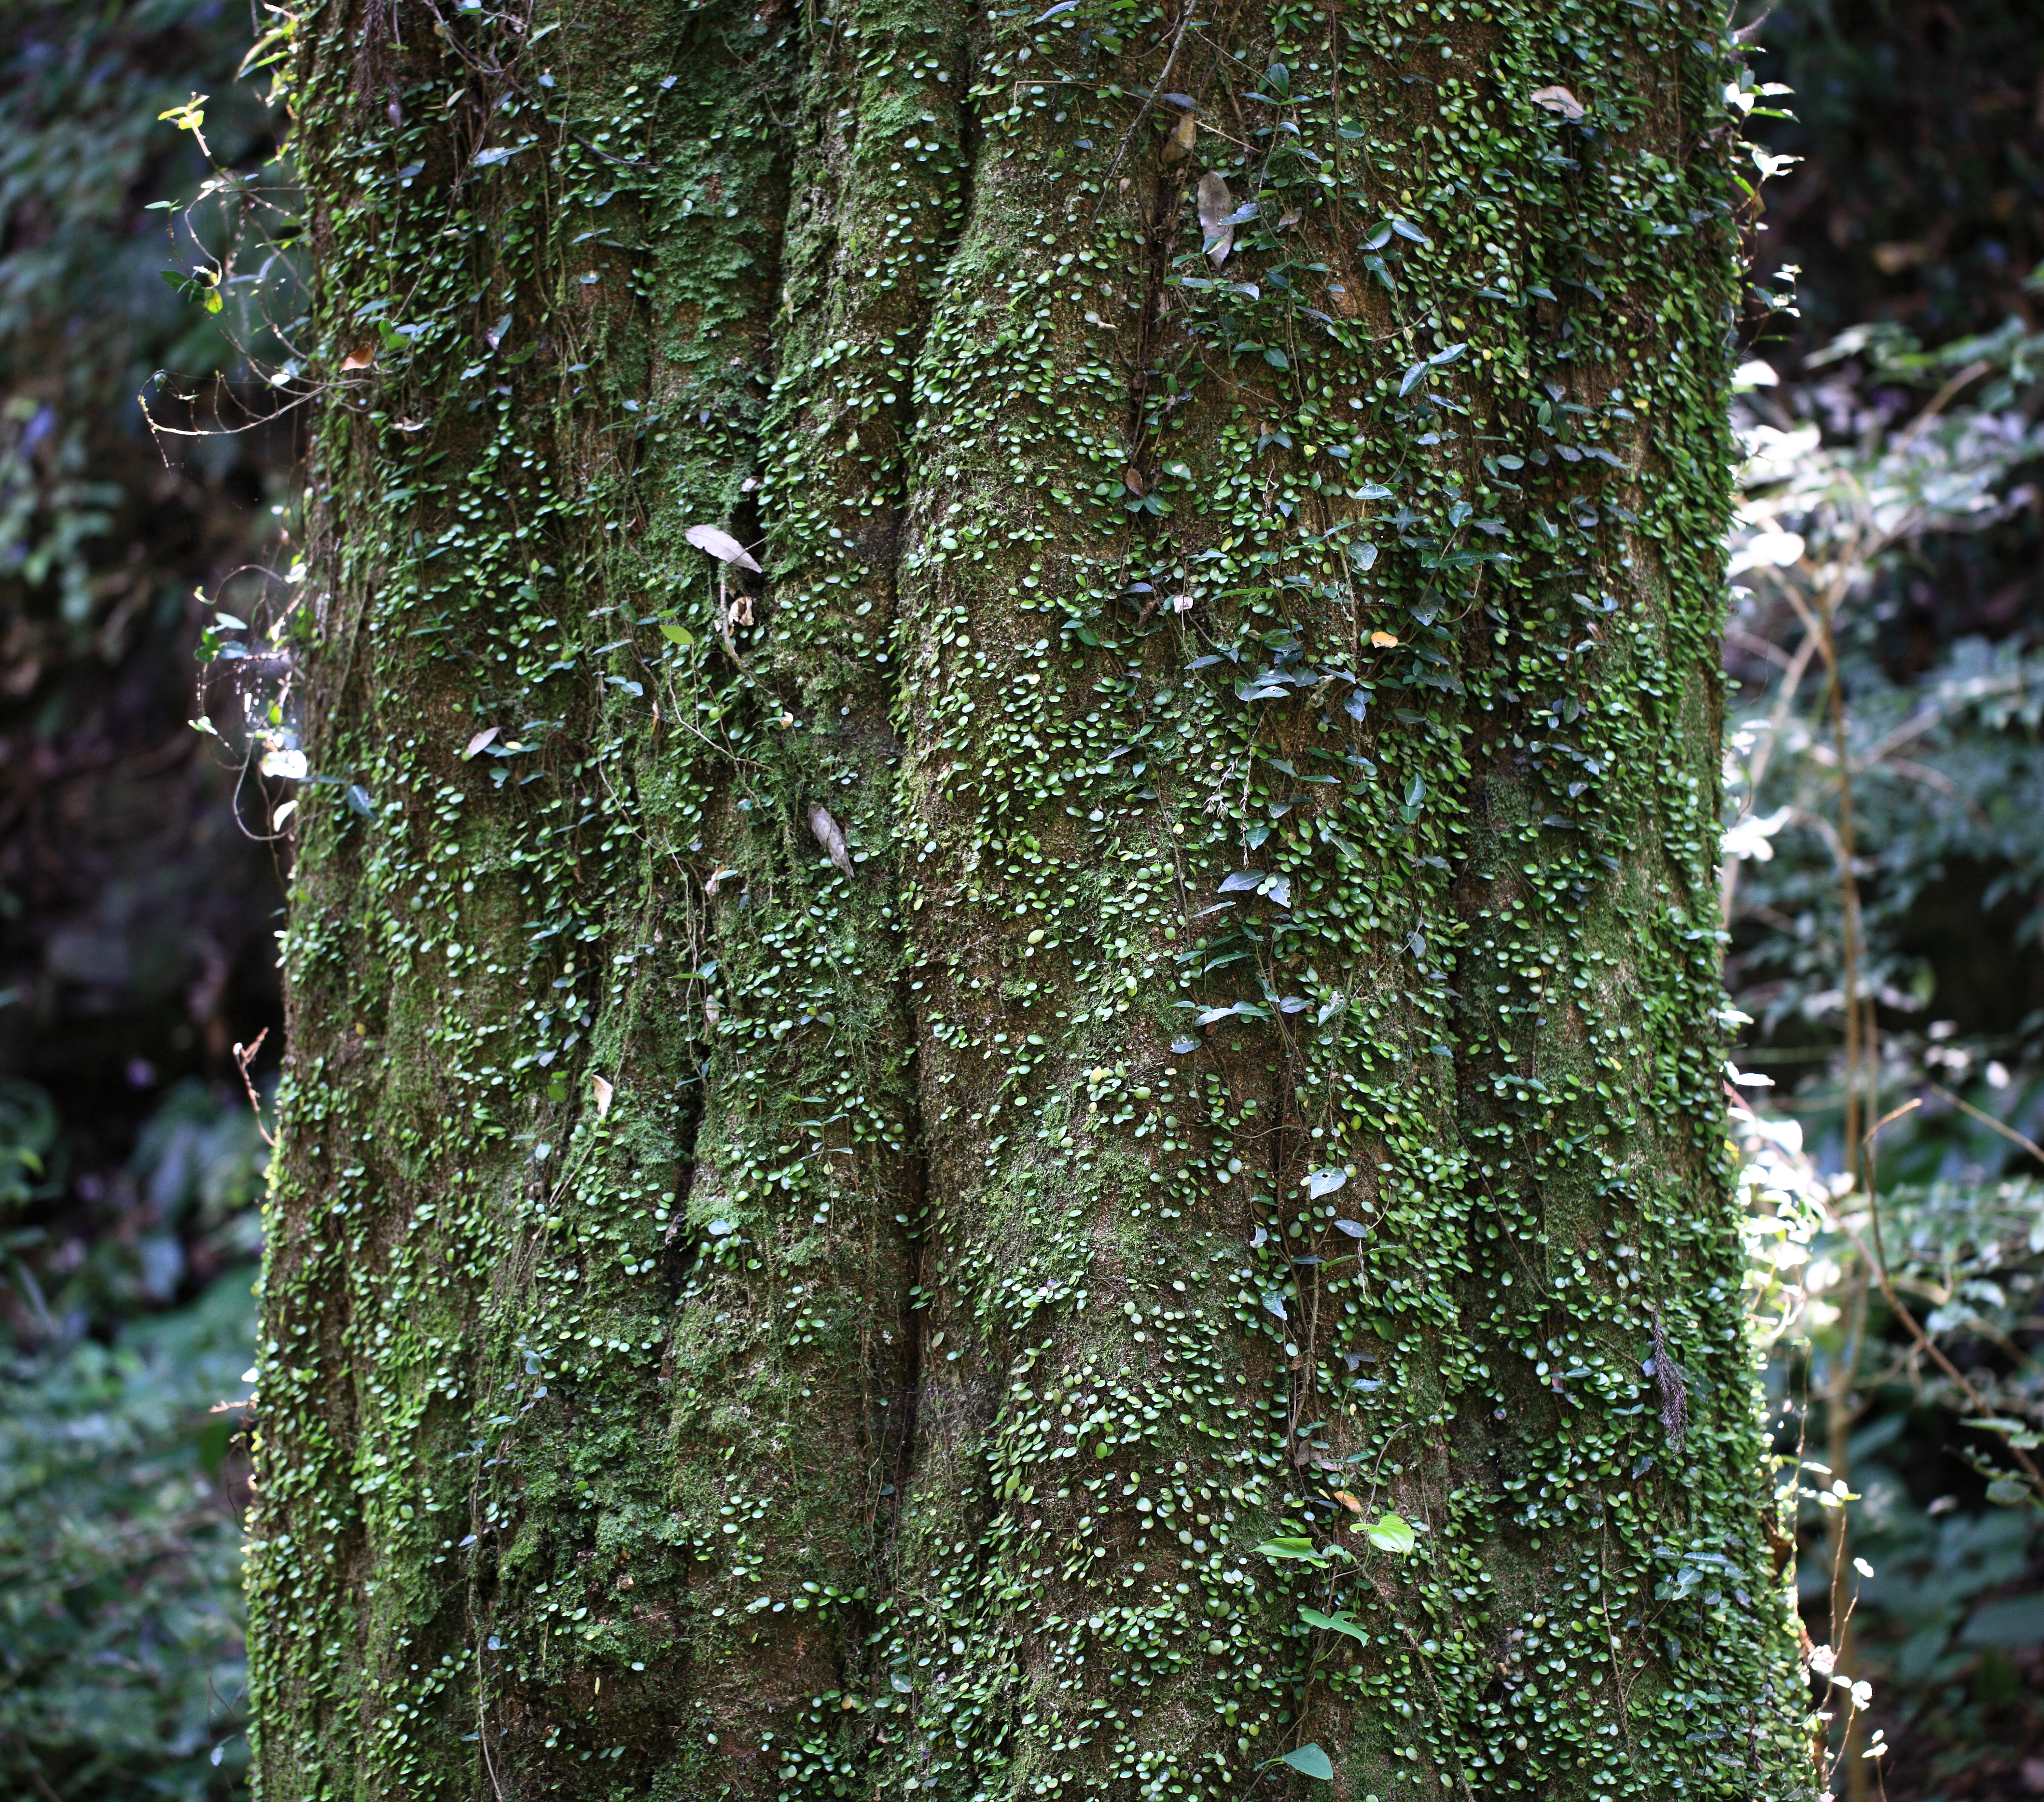
tree, forest, branch, plant, leaf, trunk, moss, green, high, jungle, botany, fir, spruce, shrub, rainforest, deciduous, shrine, 5d, hires, woodland, habitat, markii, ecosystem, hi, res, resolution, saitama, kodamagun, kanasanajinja, flowering plant, biome, old growth forest, natural environment, woody plant, temperate coniferous forest, land plant, non vascular land plant